Ovidio Guaita

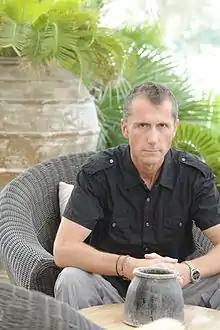
At Anantara Desert Resort in Sir Bani Yas Island, west Abu Dhabi.

2003 Between Eden and Earth. Gardens of the Islamic World, (catalogue of the photographic exhibition 23 April-31 August), Kuala Lumpur, Islamic Arts Museum Malaysia.